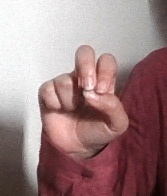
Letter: gaaf